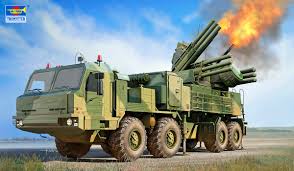
Label: Pantsir-S1